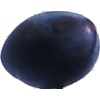
Label: Plum 3